Emerich B. Freed

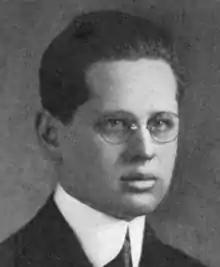
c. 1921

Emerich Burt Freed (November 22, 1897 – December 4, 1955) was a United States district judge of the United States District Court for the Northern District of Ohio.